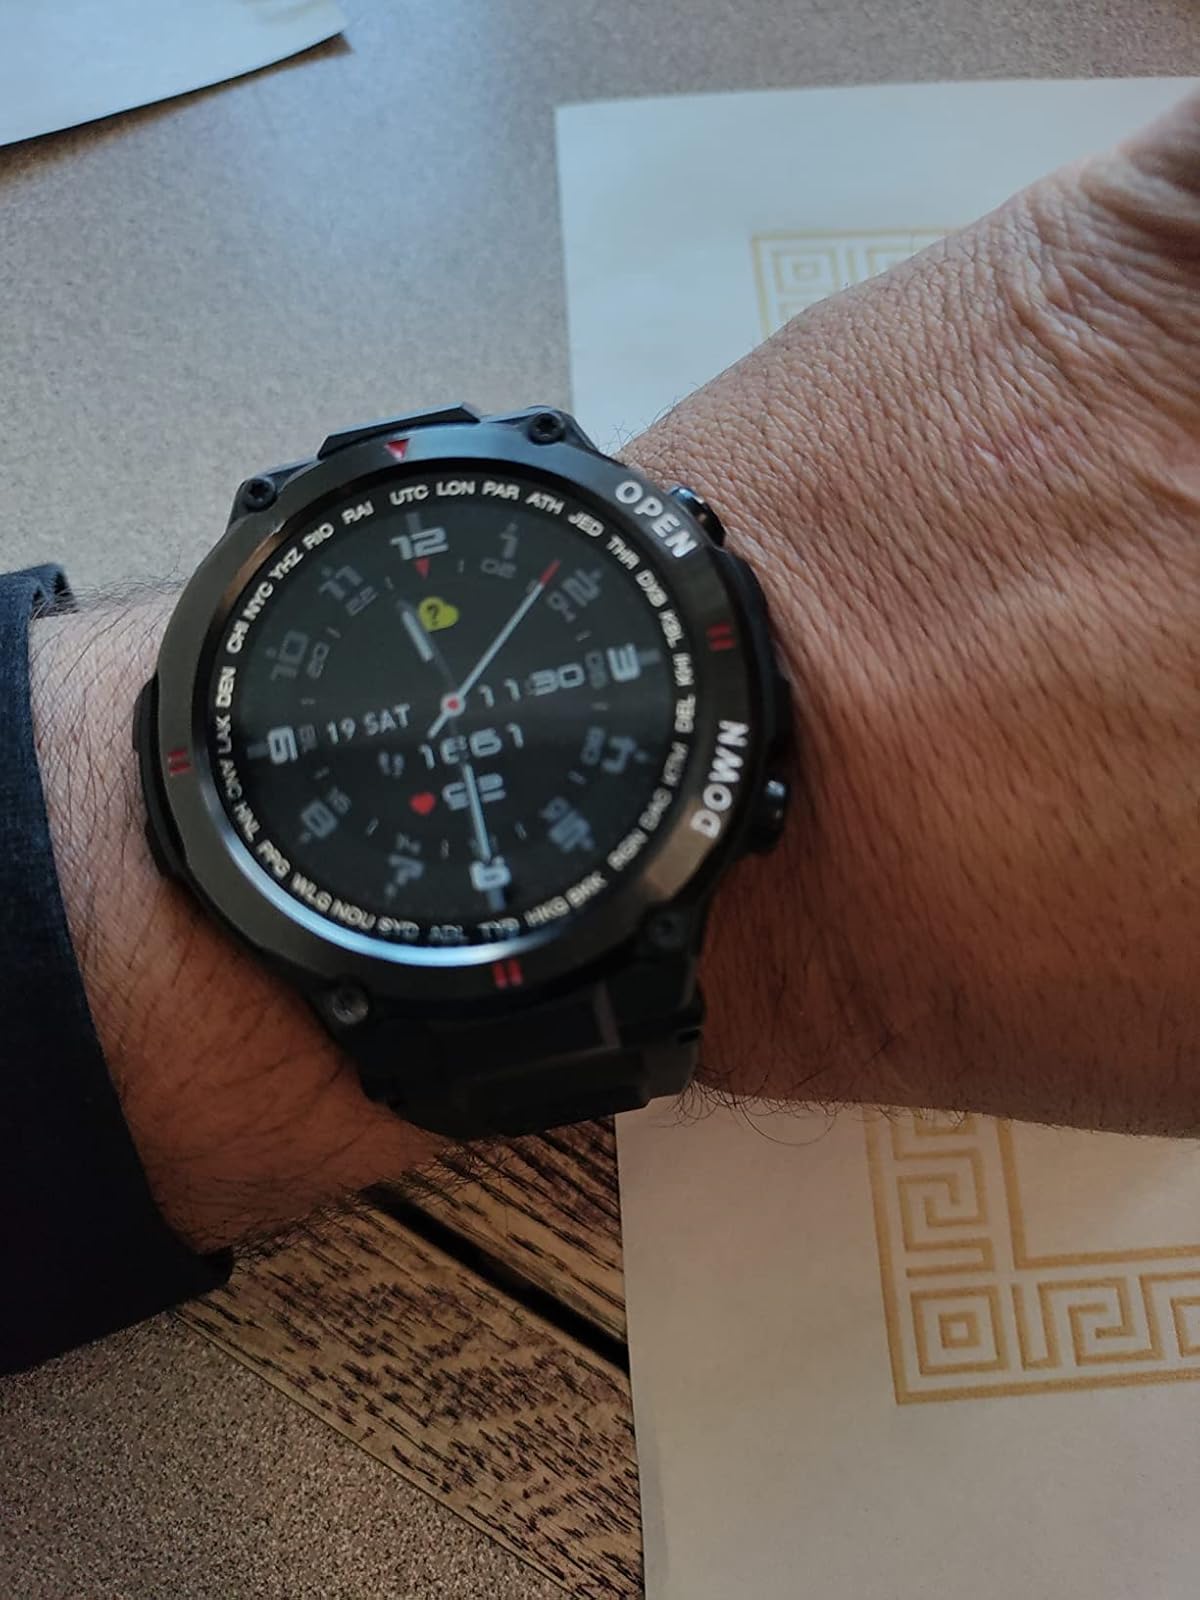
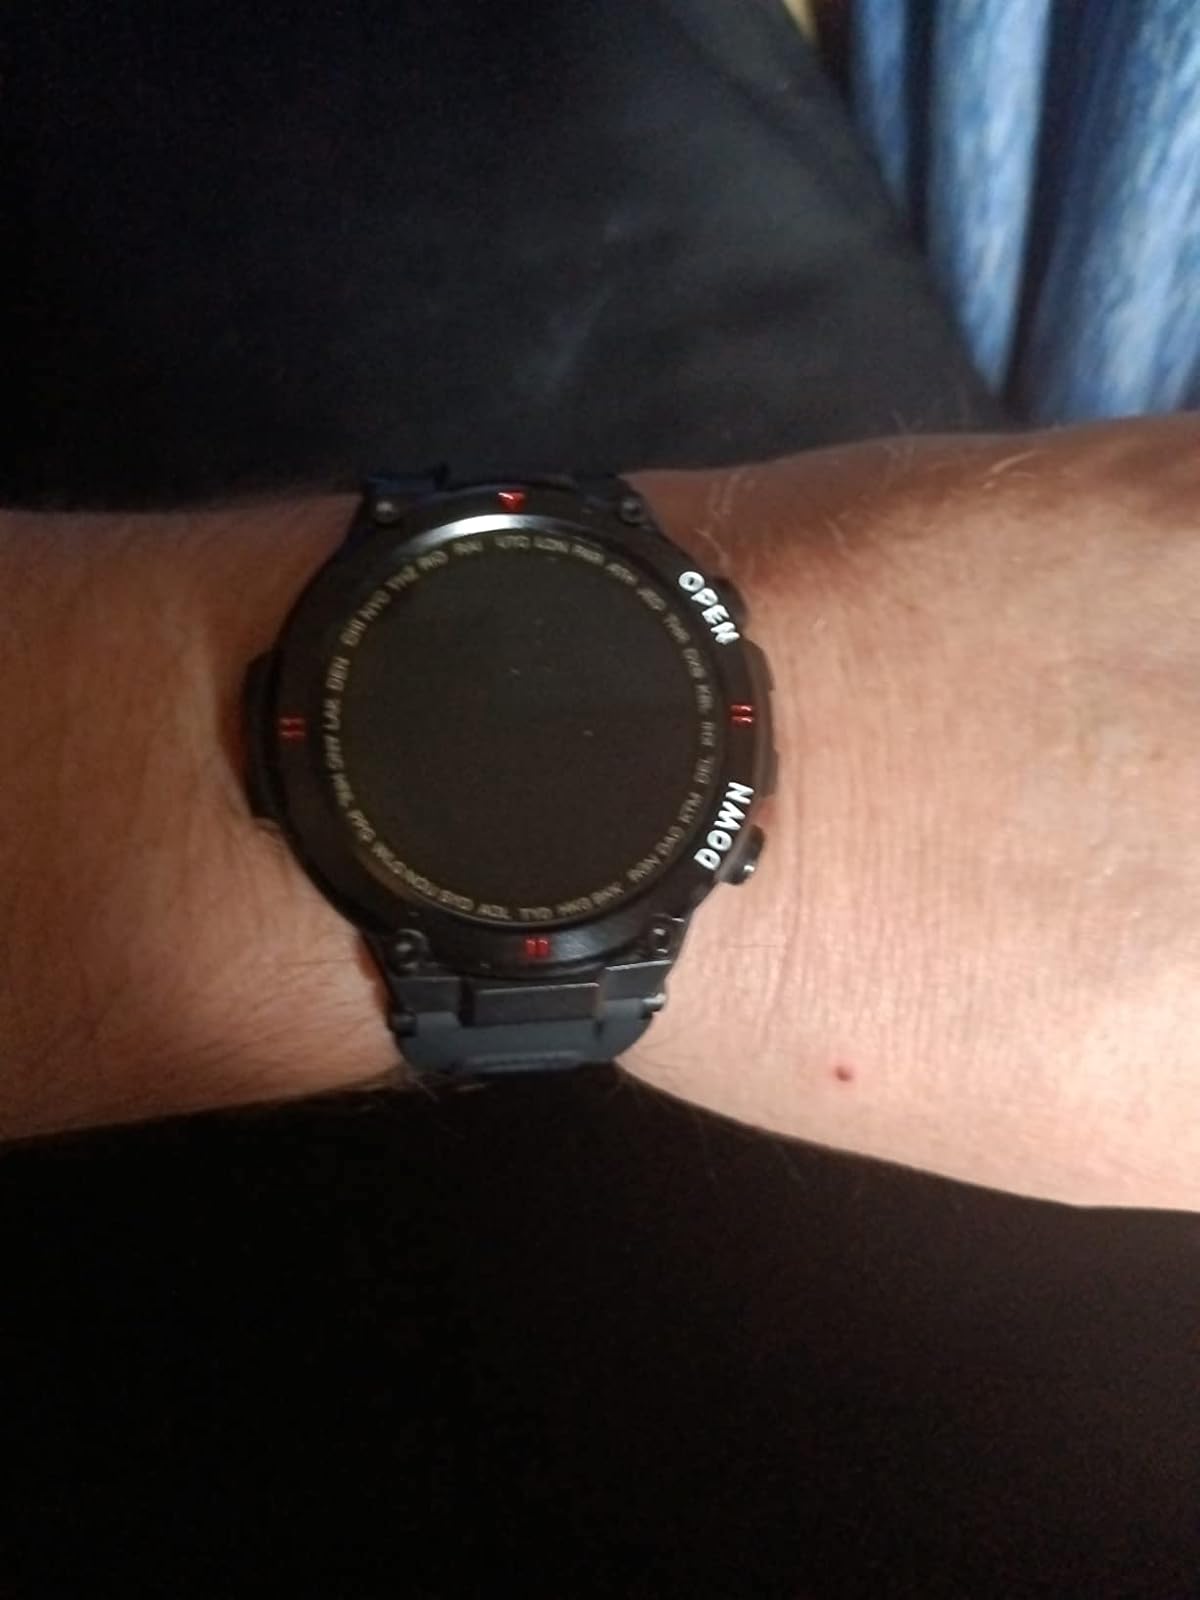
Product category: smartwatch
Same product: yes